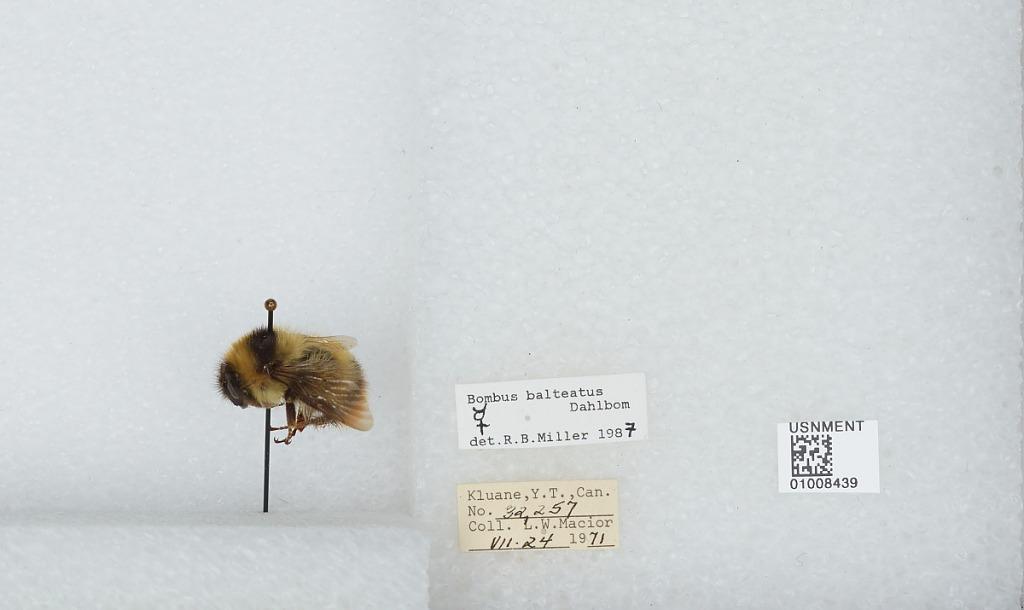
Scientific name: Bombus (Alpinobombus) balteatus Dahlbom
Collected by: L. Macior
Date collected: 1971-7-24
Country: Canada
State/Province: Yukon Territory
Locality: Kluane
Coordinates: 60.75, -139.5
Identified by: Miller, R. B.